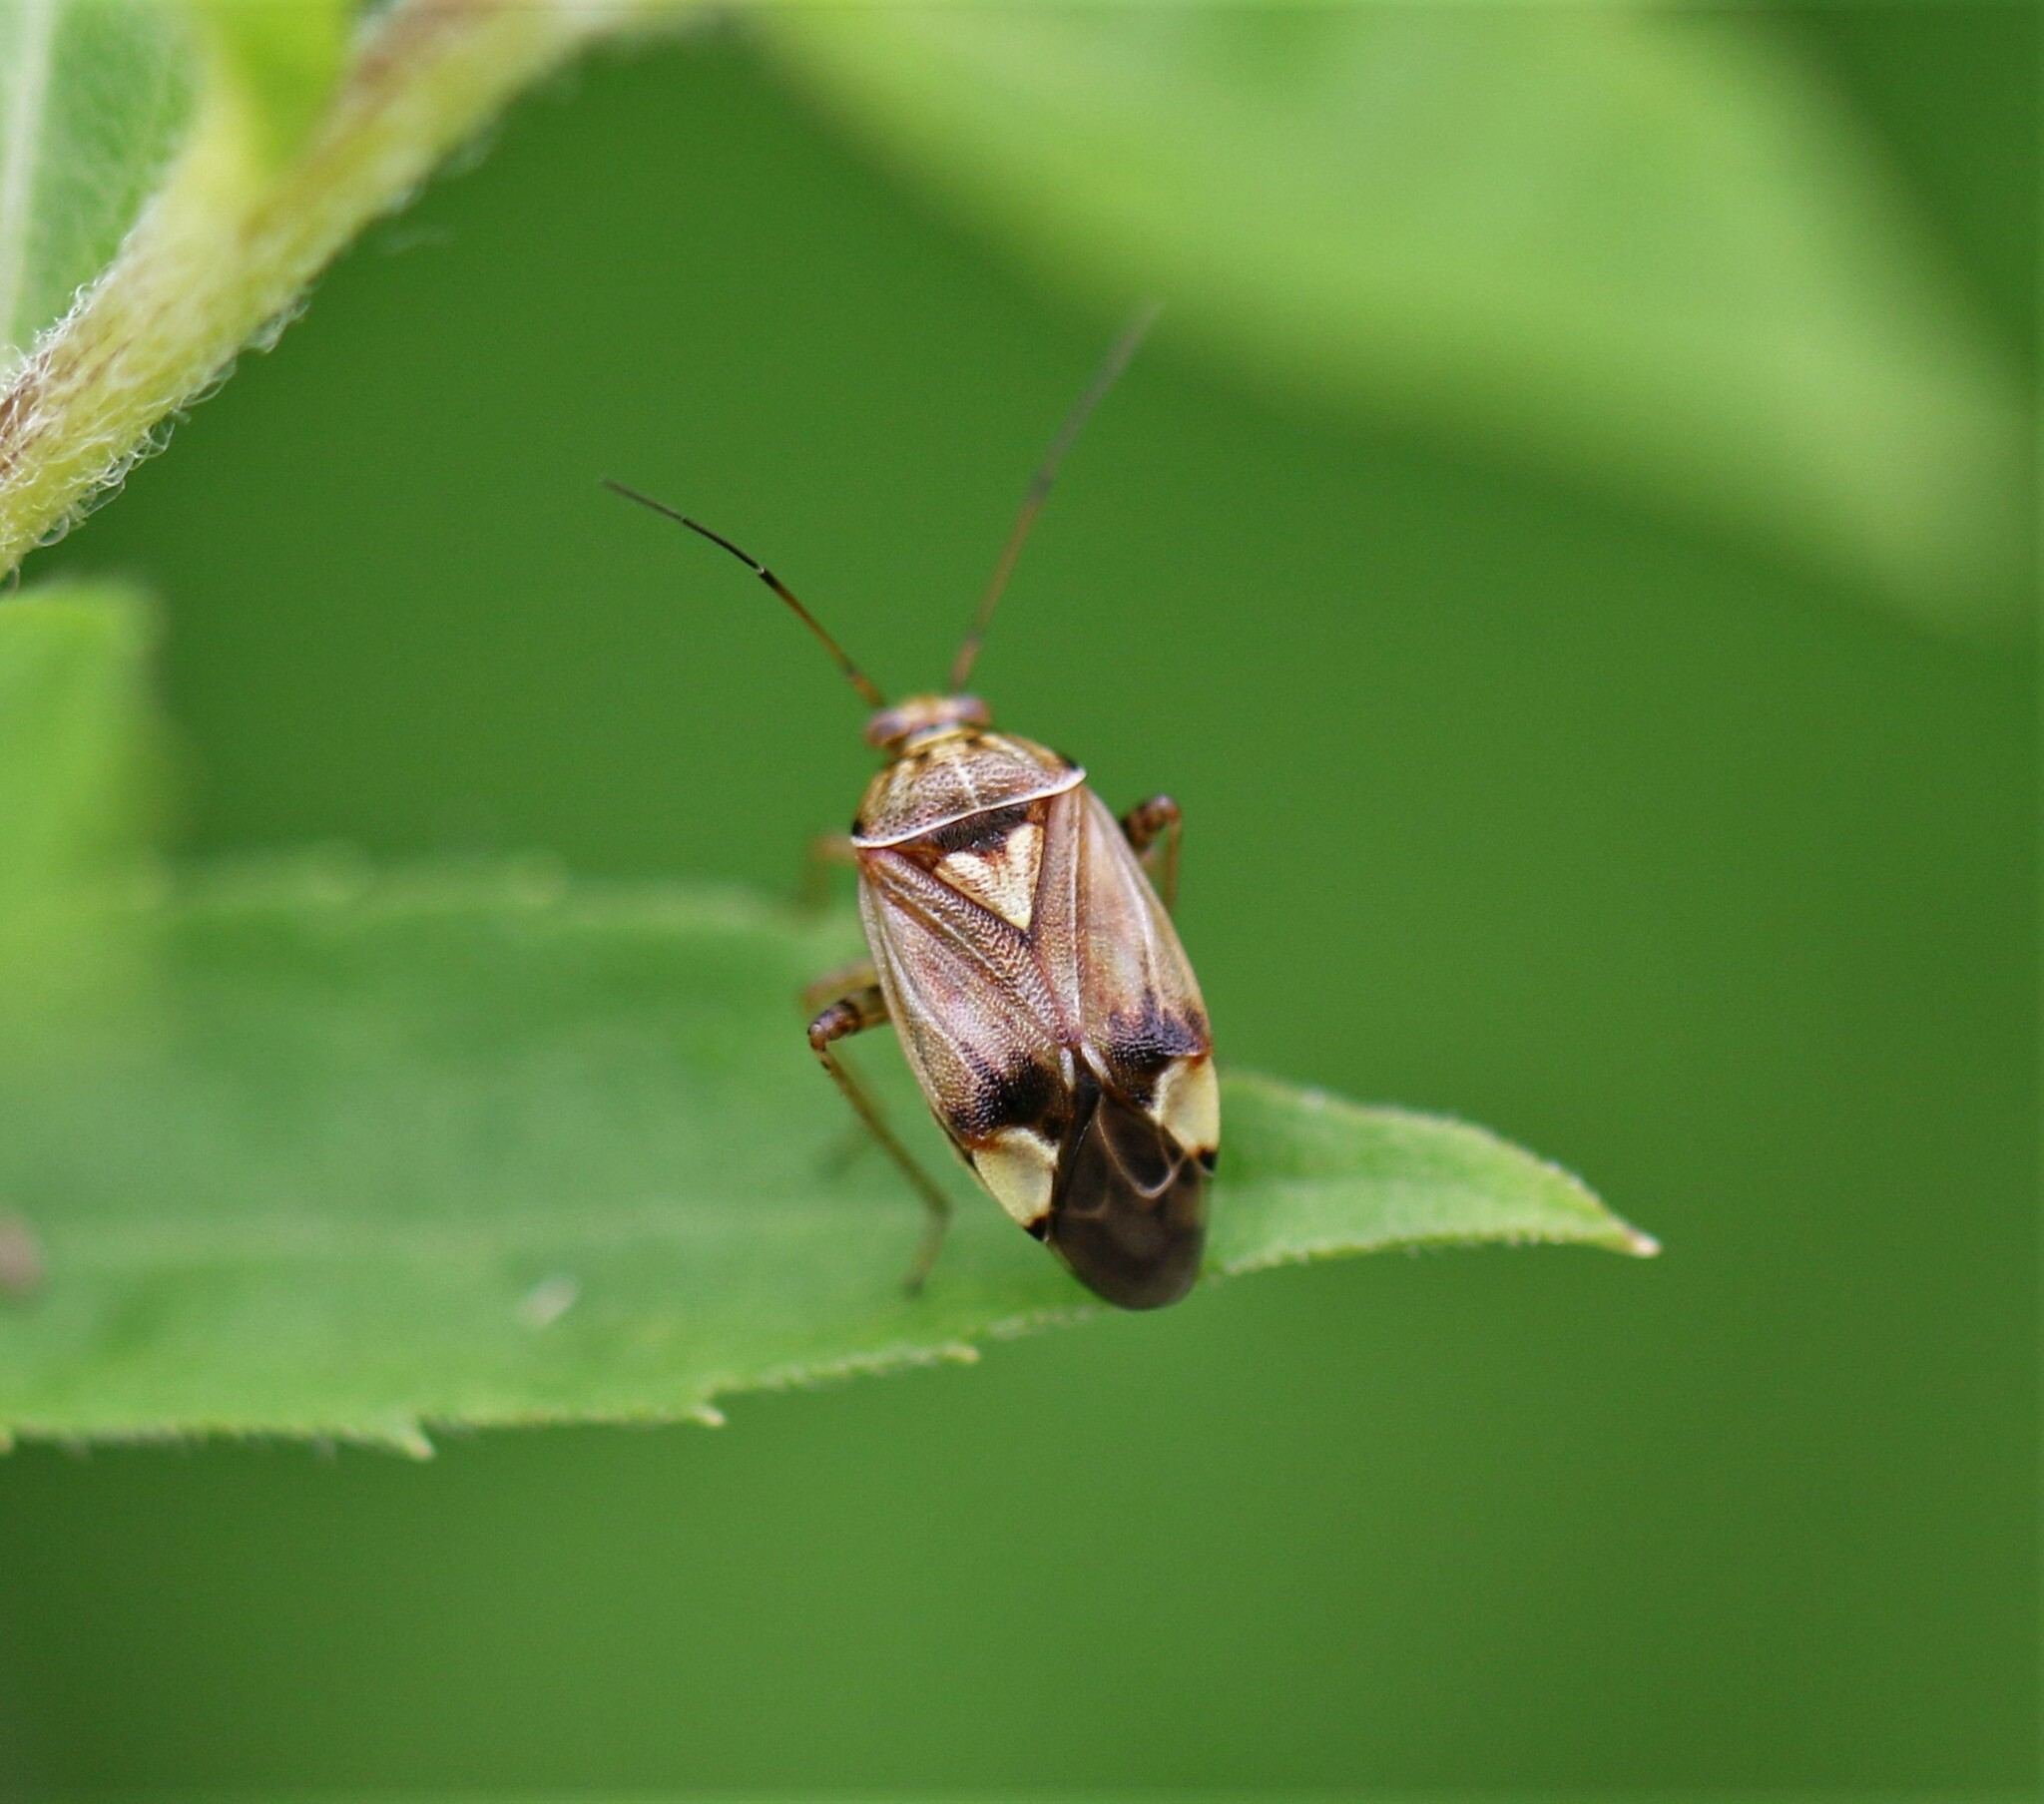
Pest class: lygus_bug